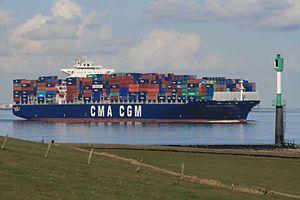
ECOPORT, Ecoports est un label accordé à des ports européens adhérant volontairement à de « bonnes pratiques » en matière de développement durable, dans le cadre d'un projet datant de 1999, soutenu par l'« EcoPorts Foundation » qui est un réseau associant des acteurs volontaires qui sont « parties prenantes » de la gestion portuaire, et voulant partager leur expériences en matière d'environnement. À ne pas confondre avec le label français de « port exemplaire », délivré par le ministère de l'environnement.